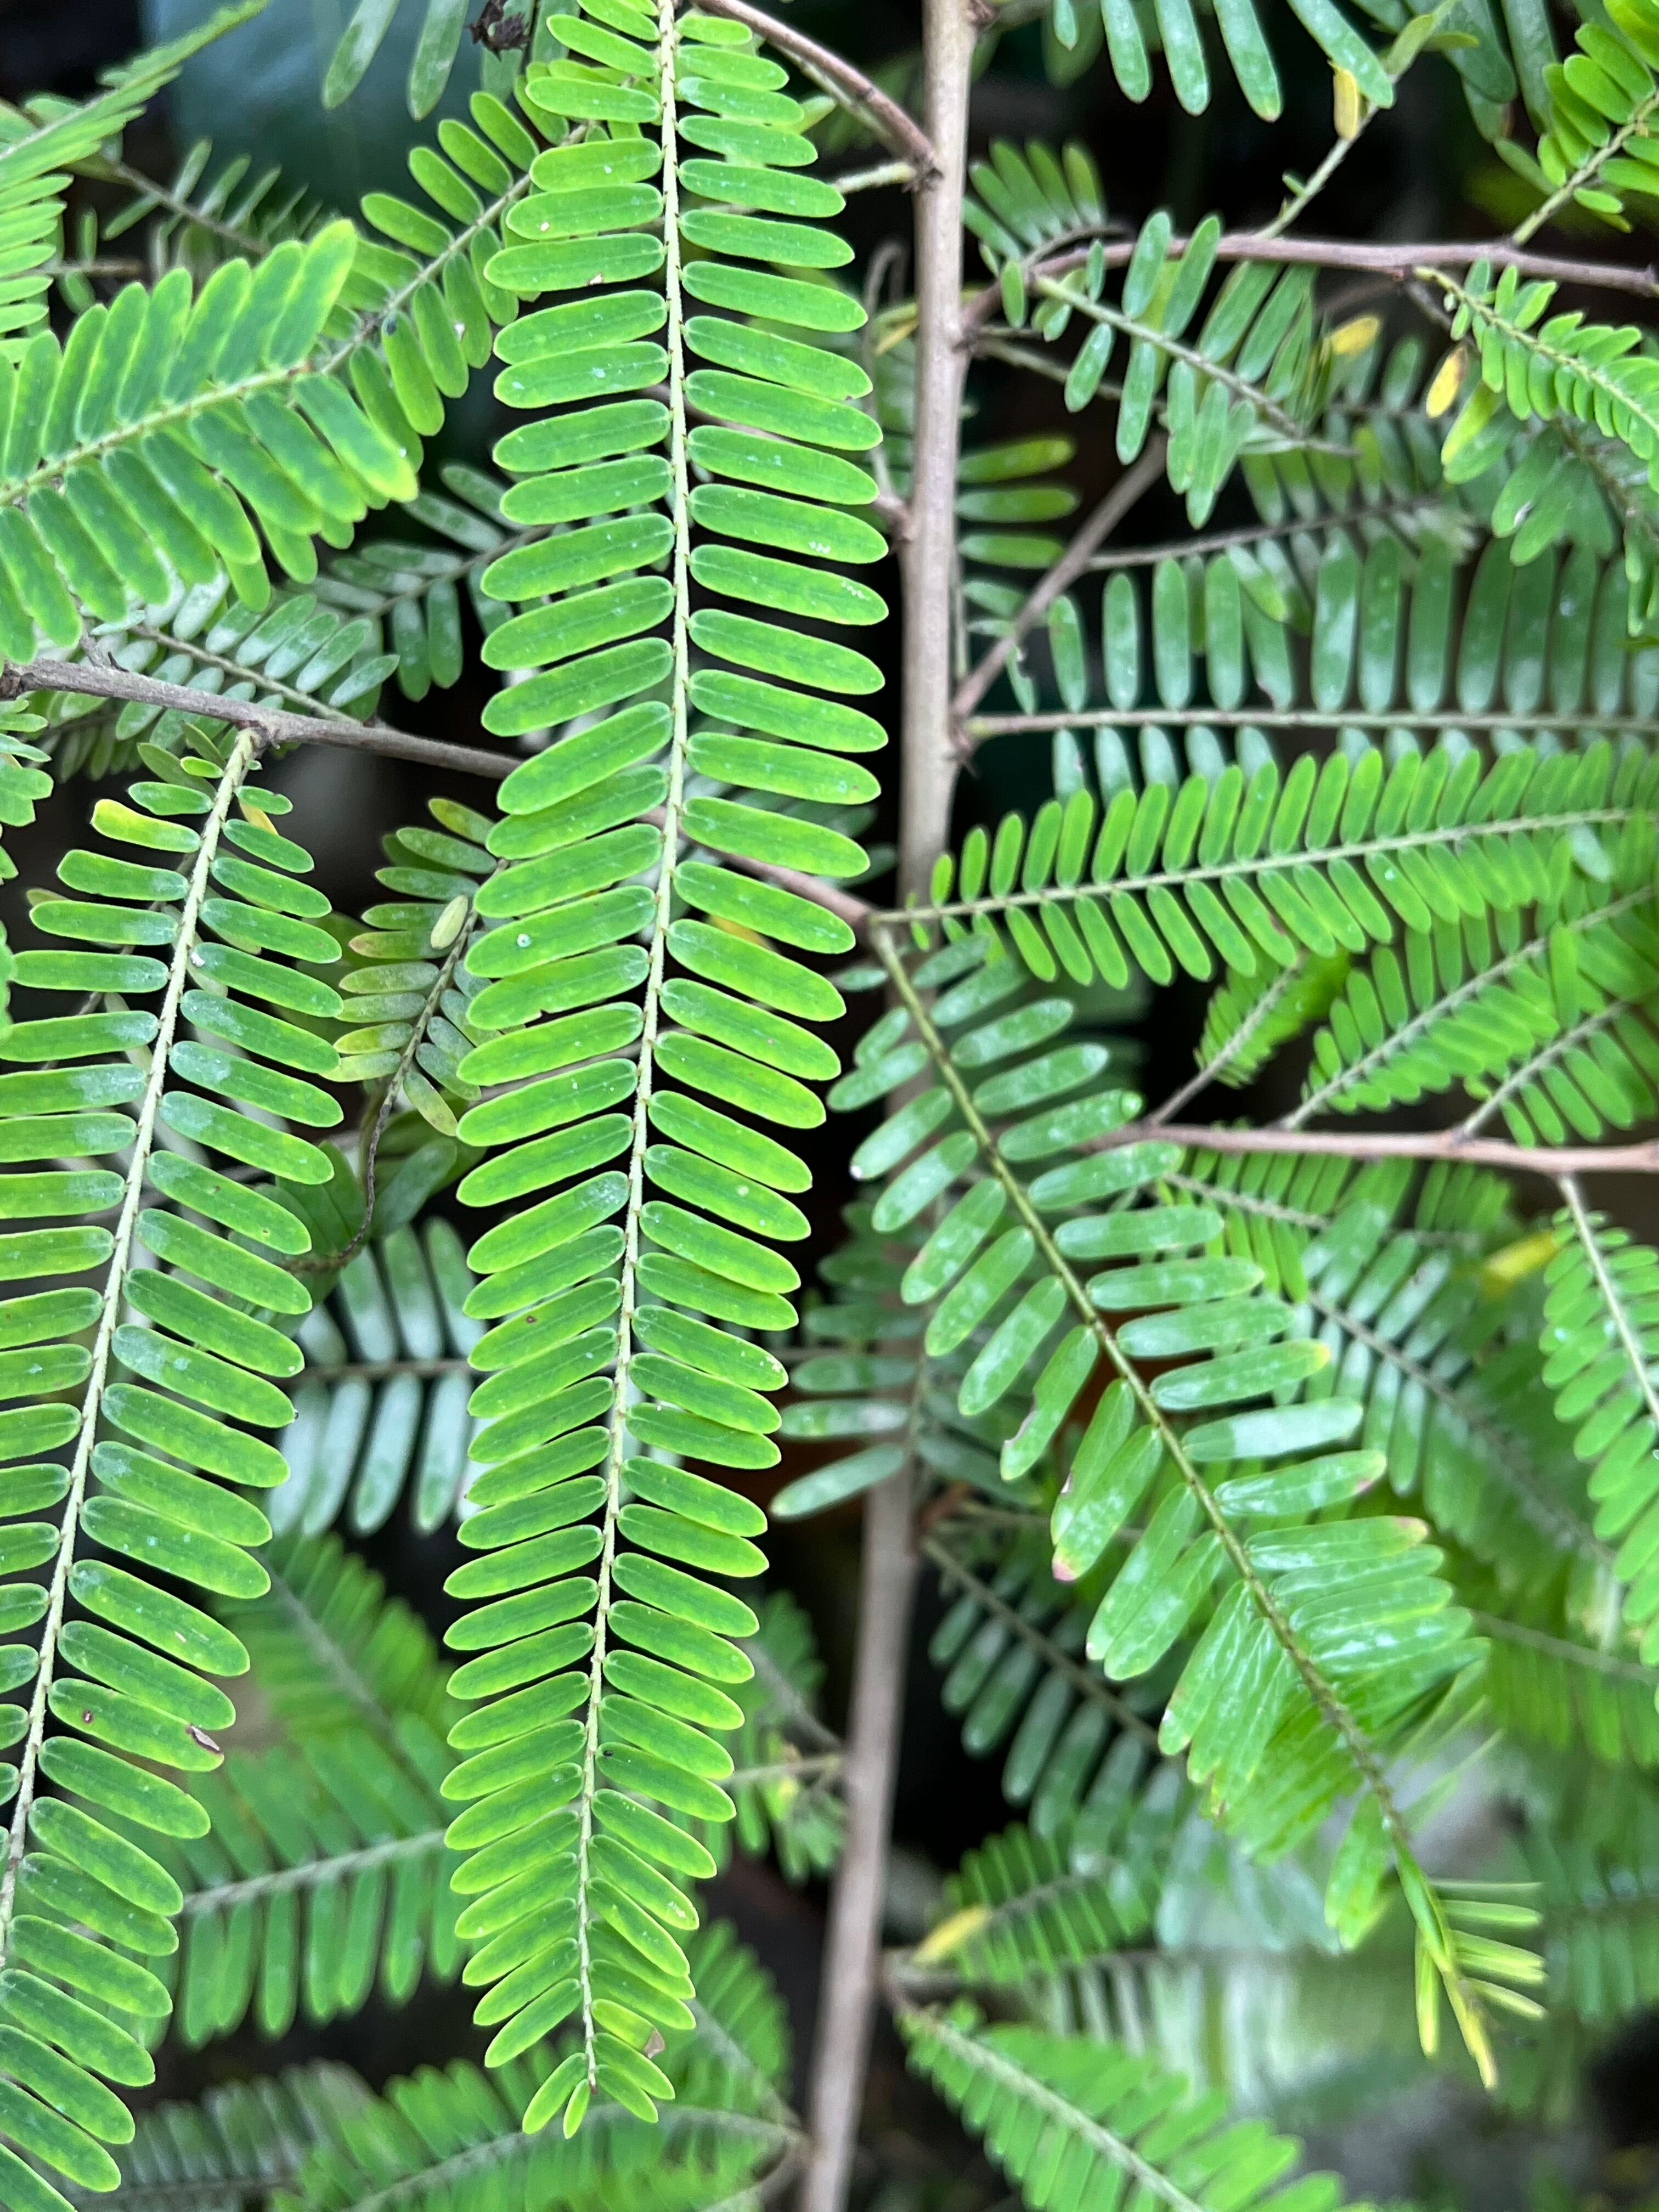
Plant species: phyllanthus-emblica